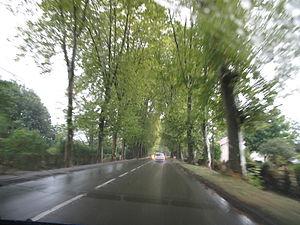
La Route Nationale RN117 (ou D817) entre deux rangées de grands platanes à l'entrée de Peyrehorade, Landes, vers l'est
La route nationale 117, ou RN 117, est une ancienne route nationale française reliant Toulouse à Bayonne.